Lee Mission Cemetery

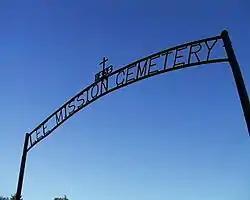
Entrance gate at Lee Mission Cemetery

Lee Mission Cemetery is a pioneer cemetery in Salem, Oregon, United States.